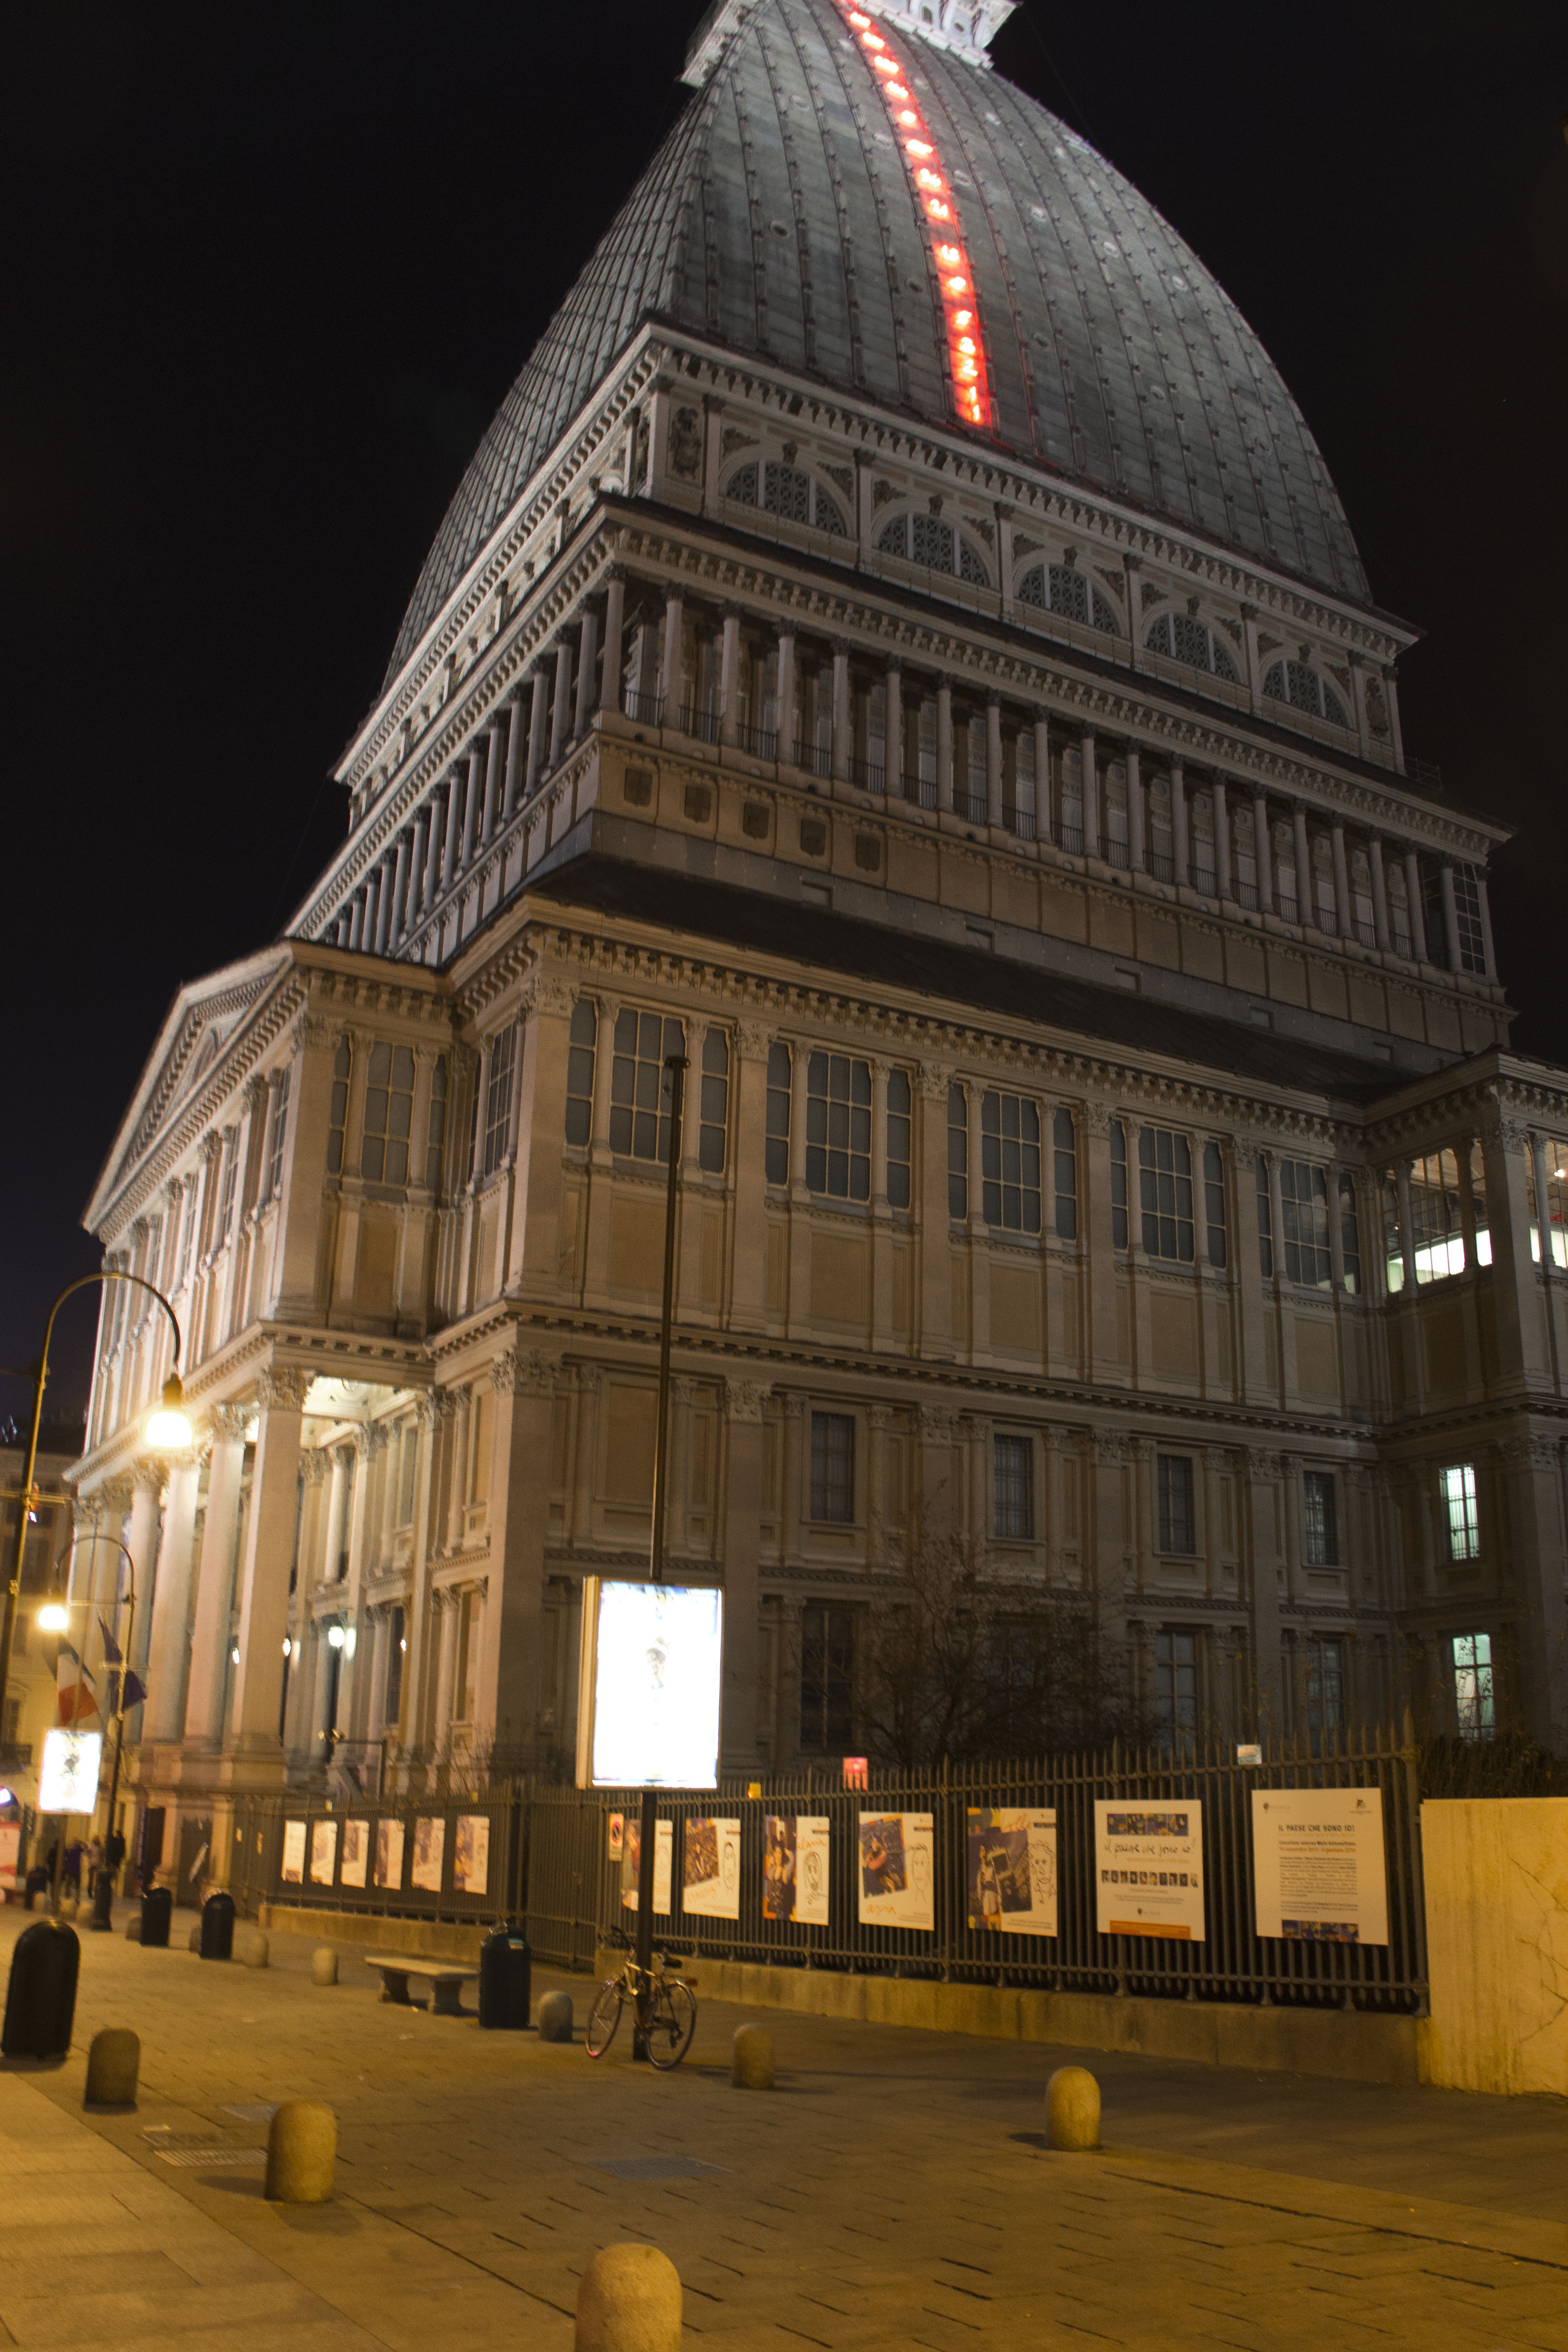
architecture, night, town, building, city, downtown, landmark, facade, temple, tourist attraction, metropolis, turin, ancient history, mole antonelliana